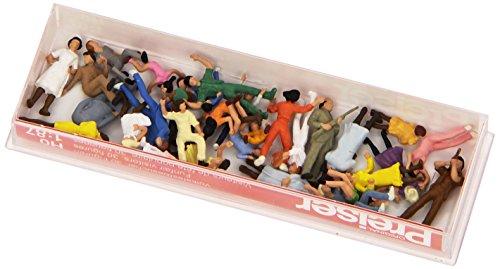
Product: Preiser 14414 Funfair Visitors Package(30) HO Model Figure
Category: Toys & Games | Hobbies | Trains & Accessories | Accessories | Figures
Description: Great Condition.
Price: $38.99